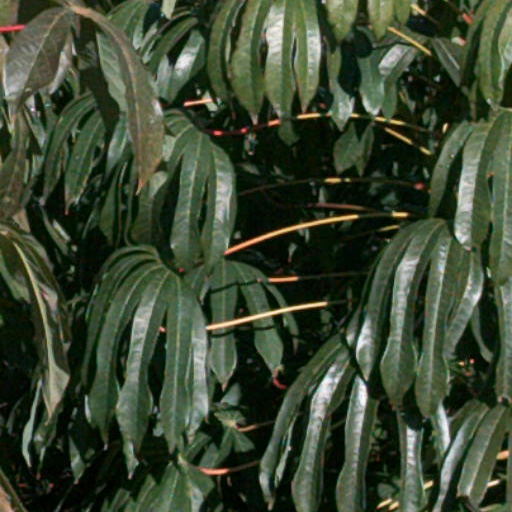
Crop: cassava